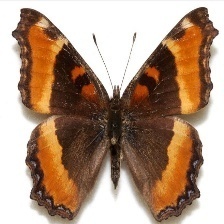
Species: MILBERTS TORTOISESHELL
Butterfly family (ImageNet category): admiral